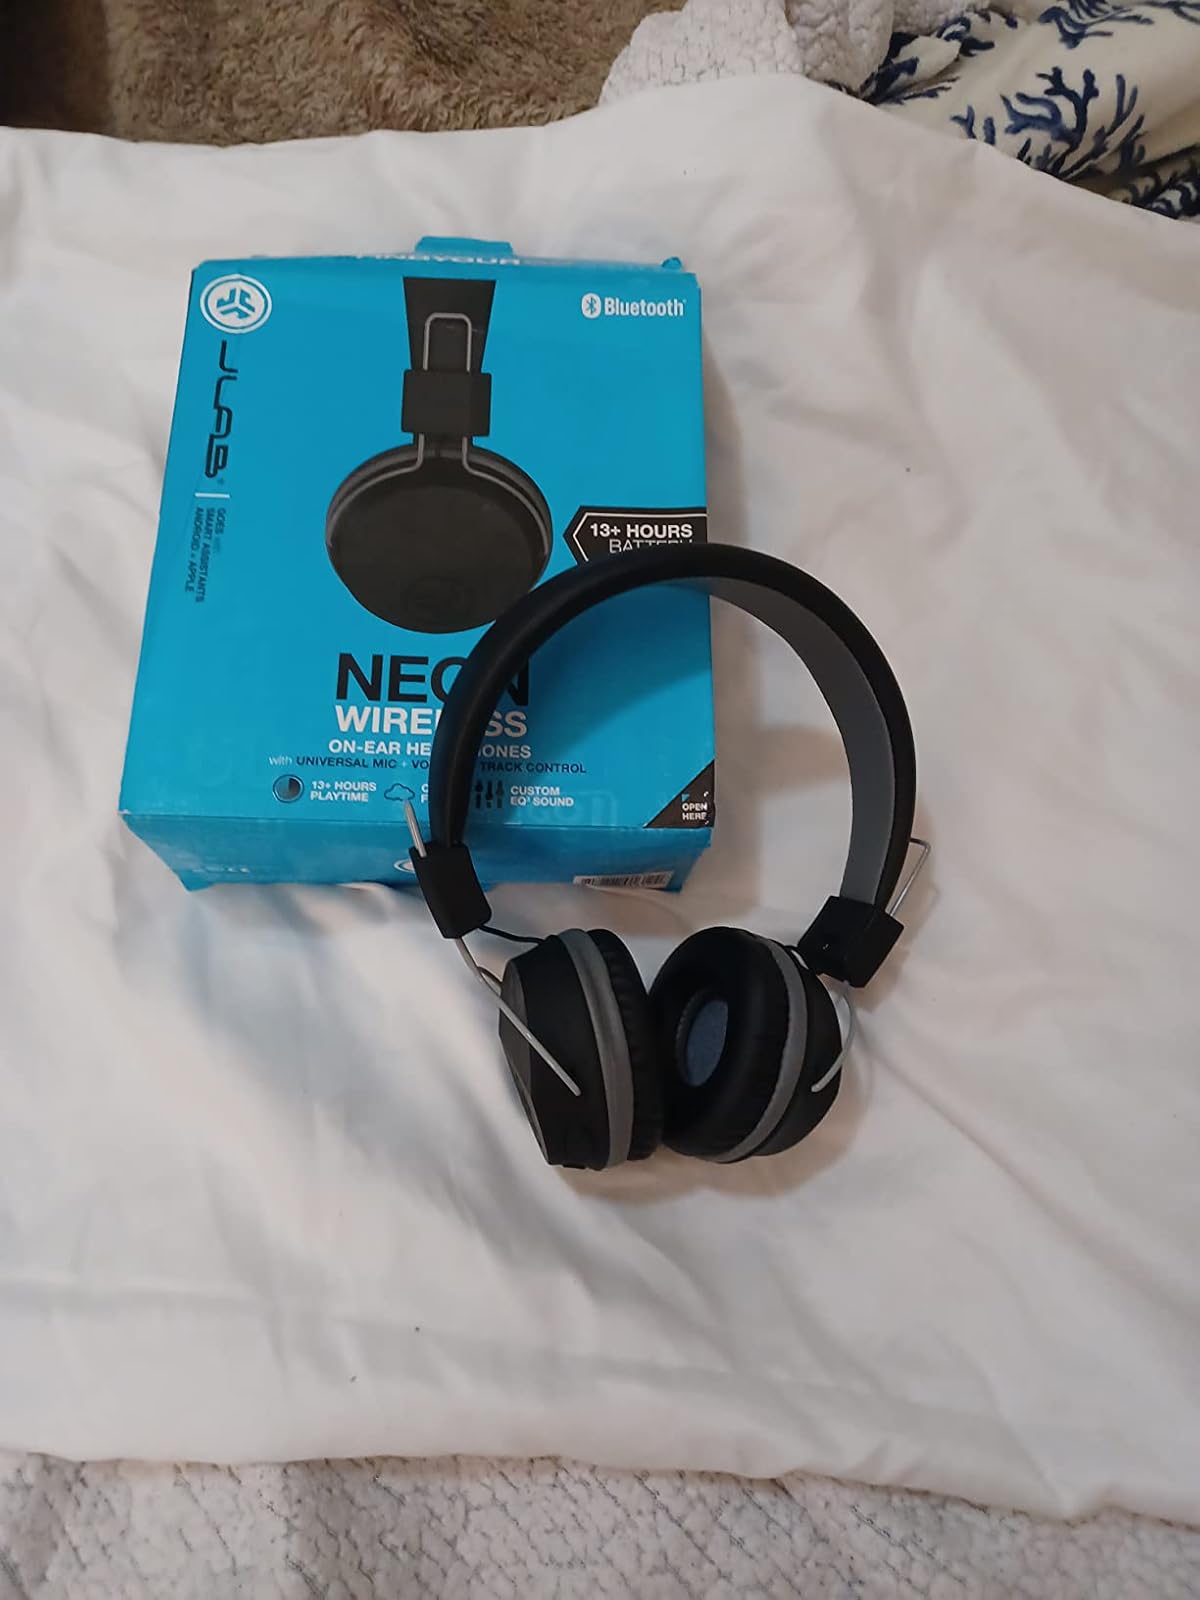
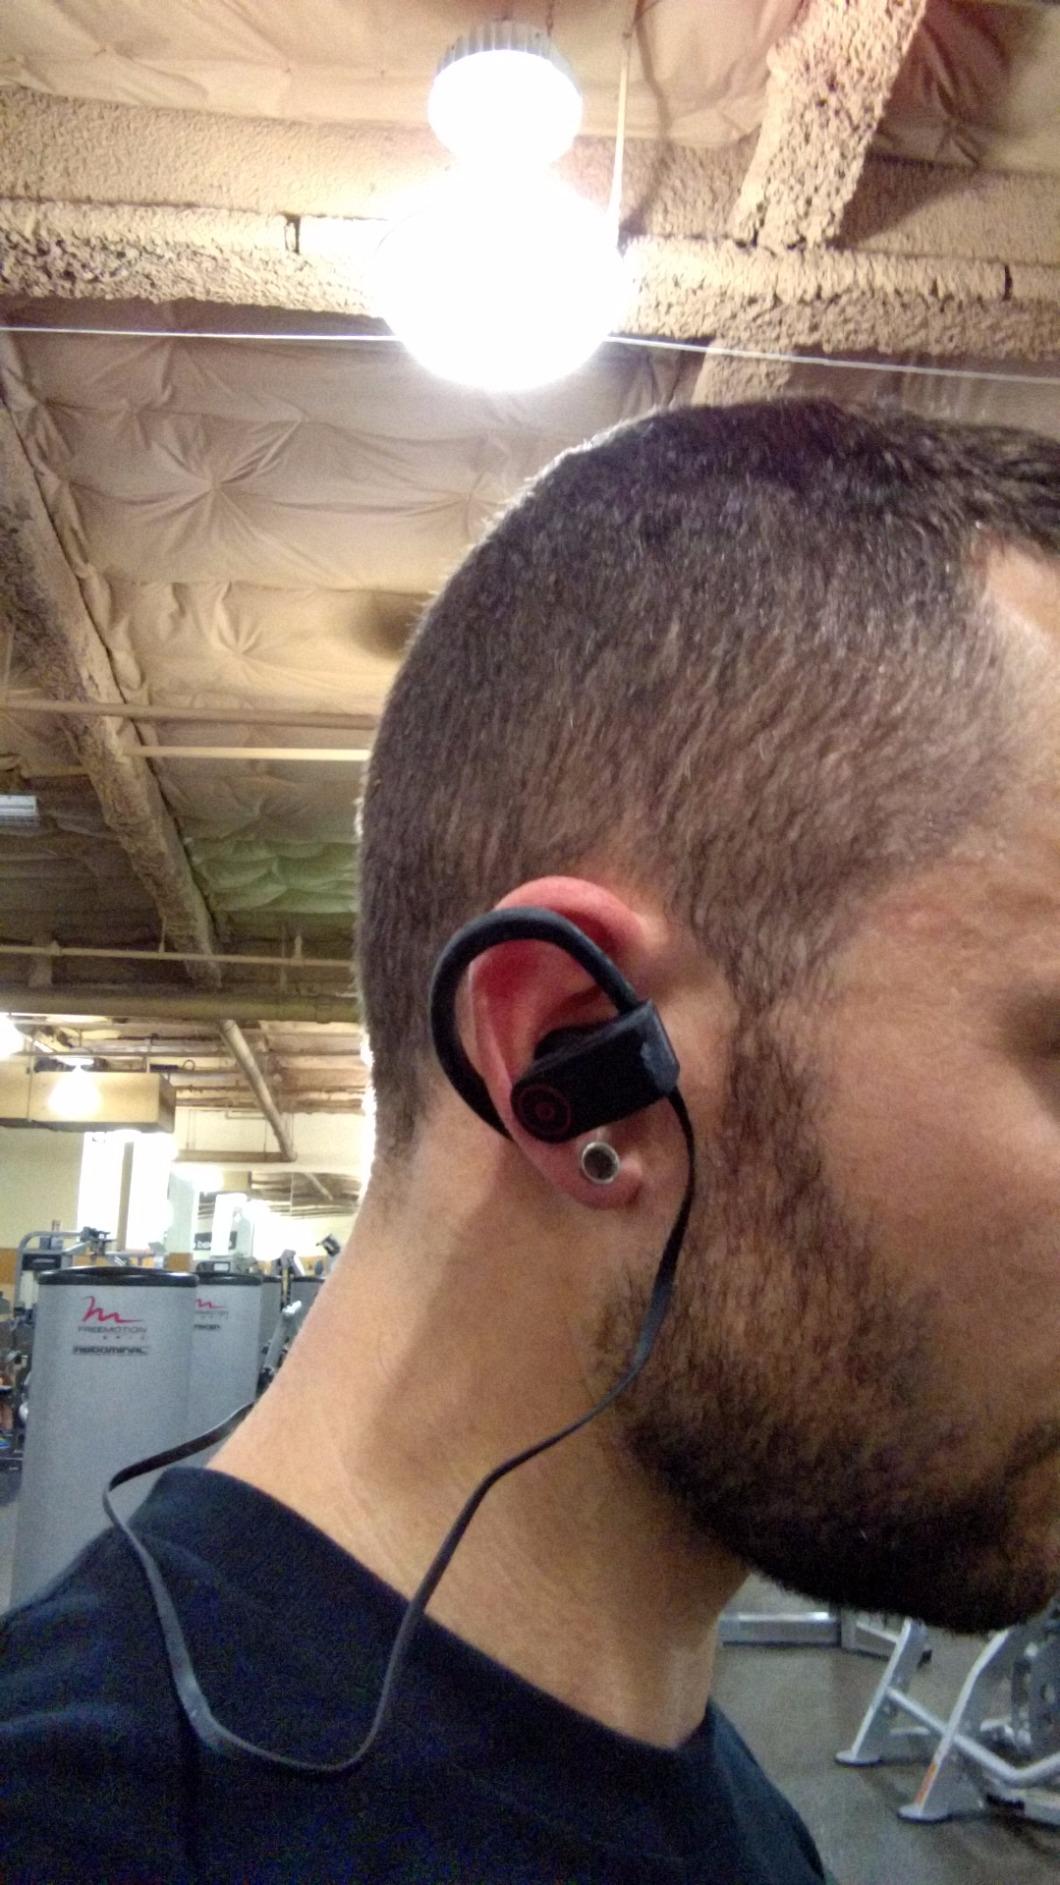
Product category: headphones
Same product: no